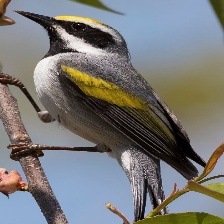
Species: GOLD WING WARBLER
Scientific name: VERMIVORA CHRYSOPTERA